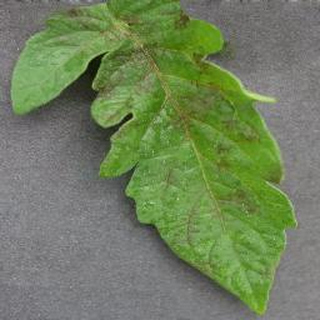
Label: tomato_late_blight